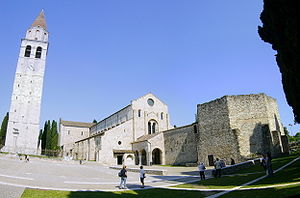
Aquileia
Aquileia er en by i regionen Friuli-Venezia Giulia i det nordøstlige Italien. Byen har 3.369 indbyggere. Byen var imidlertid en af romerrigets betydeligste byer og havde formodentligt op mod 100.000 indbyggere omkring år 300. I 452 blev byen ødelagt af hunnerkongen Attila, men blev genopbygget i middelalderen, hvorefter byen langsomt sygnede hen.